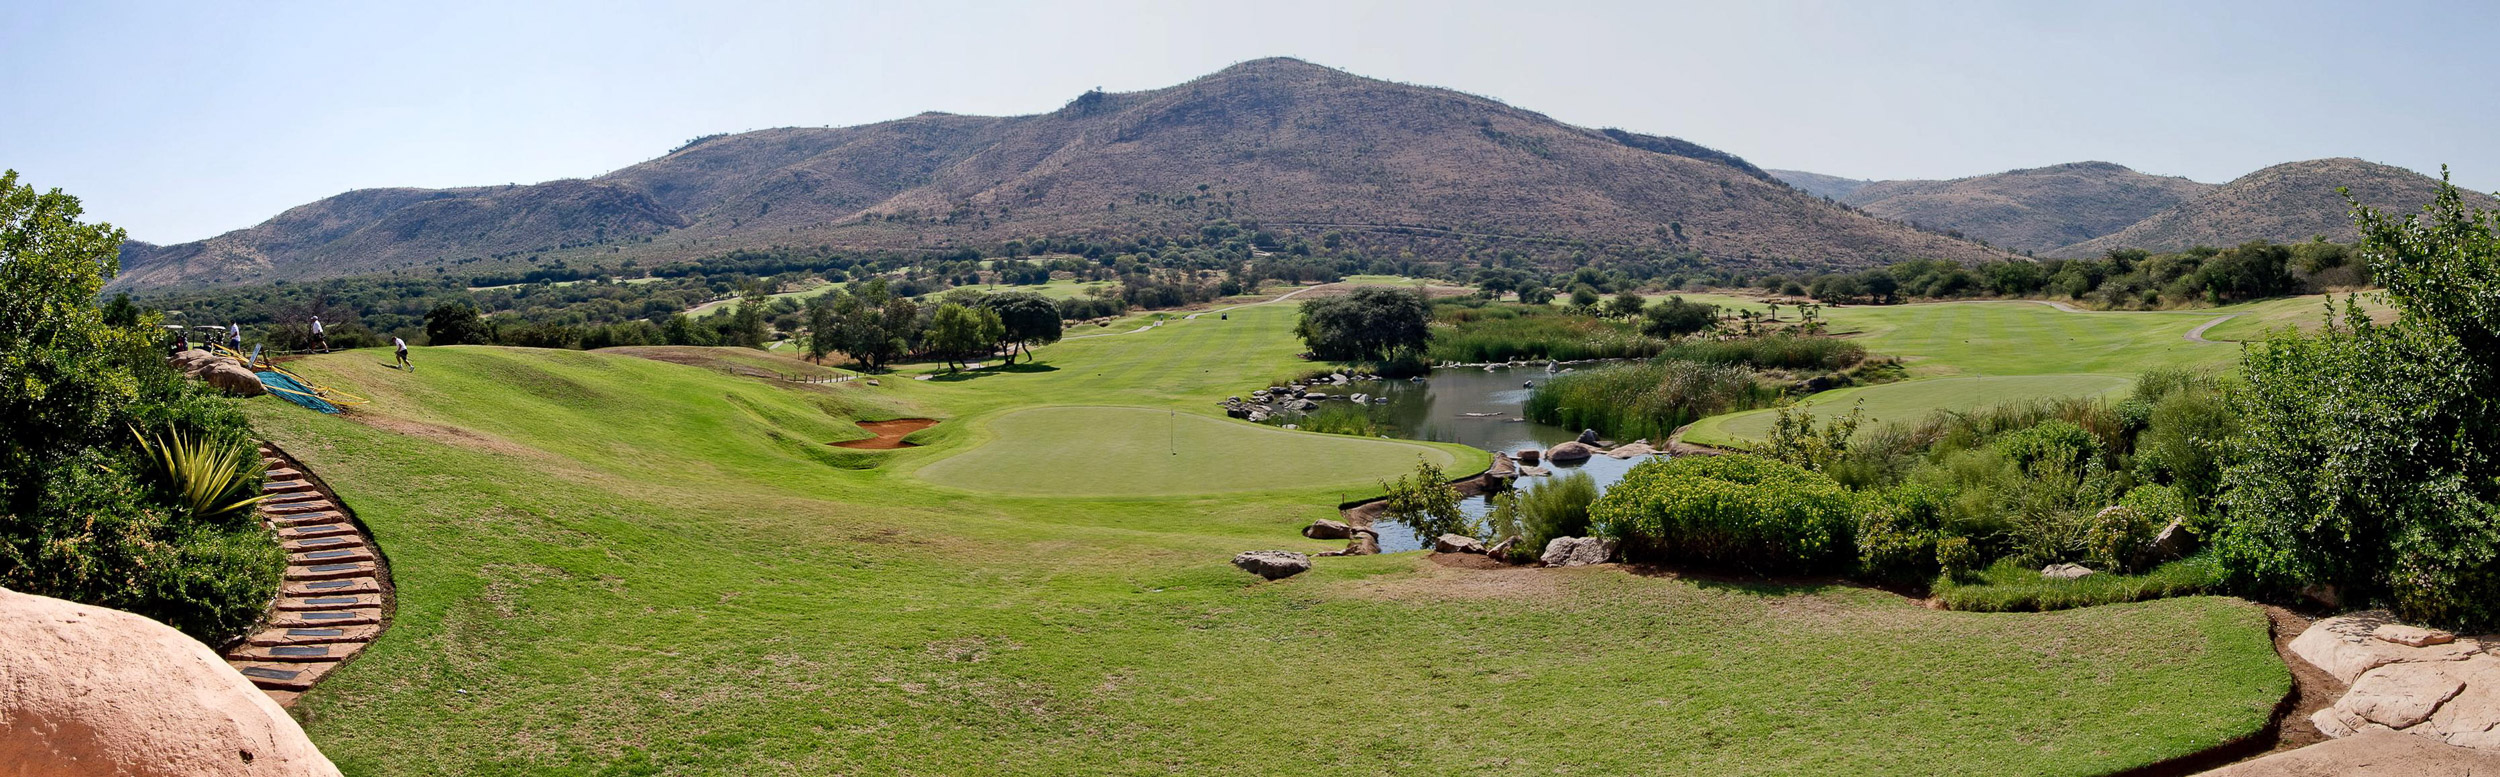
landscape, mountain, trail, meadow, hill, valley, mountain range, panorama, village, pond, pasture, volcano, club, ridge, golf, golf course, crocodile, 2015, grassland, plateau, estate, southafrica, ecosystem, sar, suncity, geographical feature, mountainous landforms, sport venue